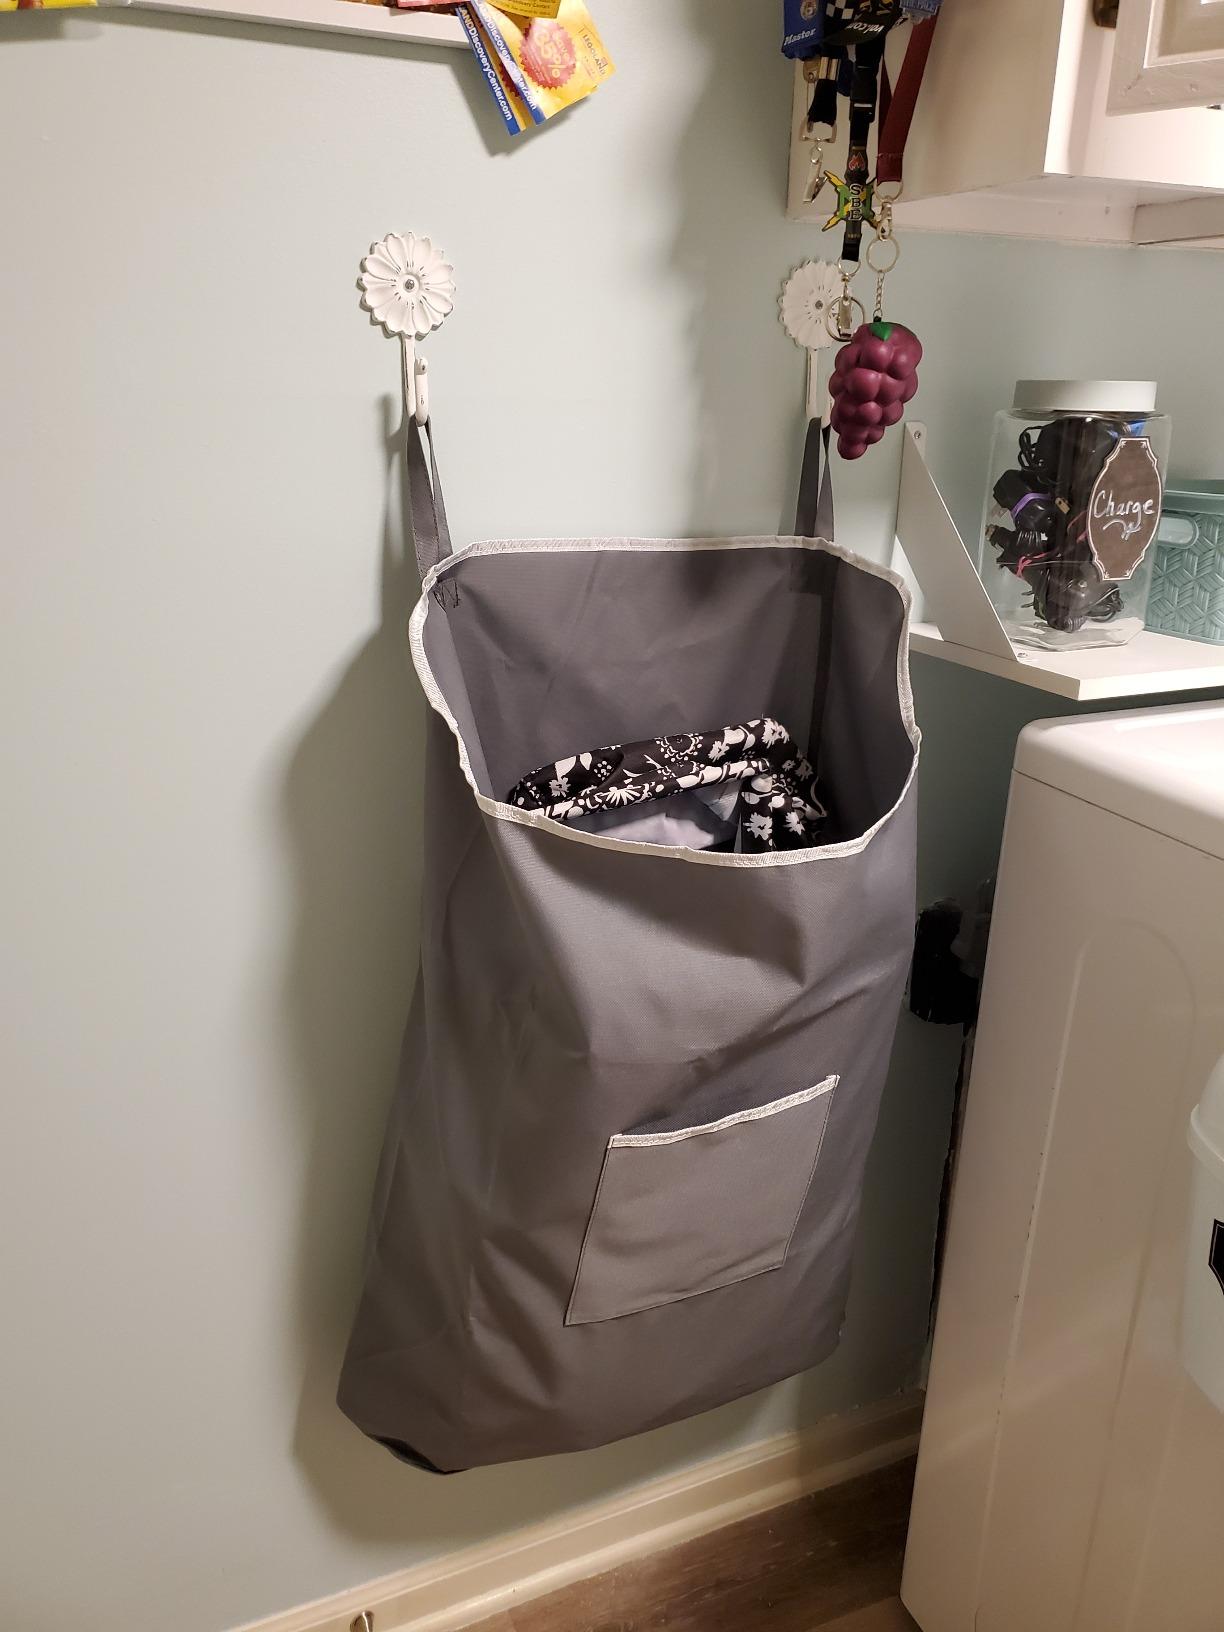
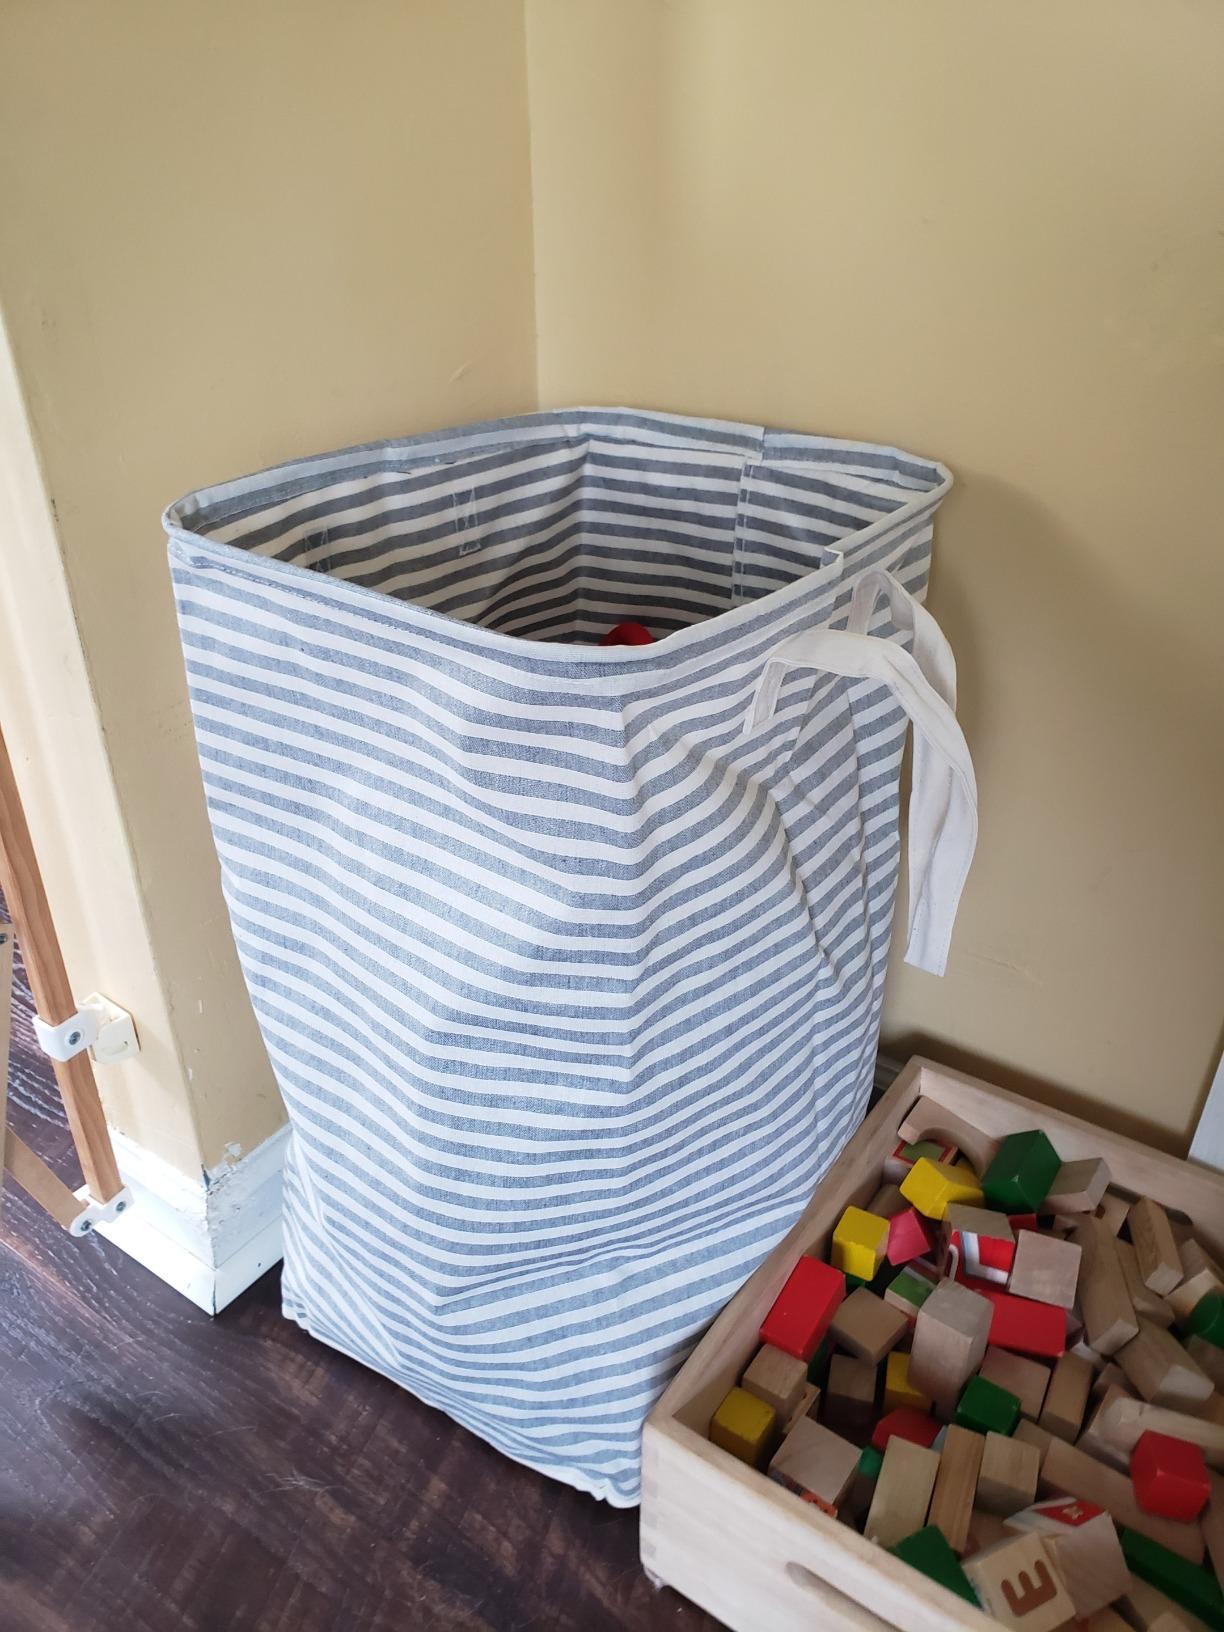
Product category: items_hamper
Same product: no